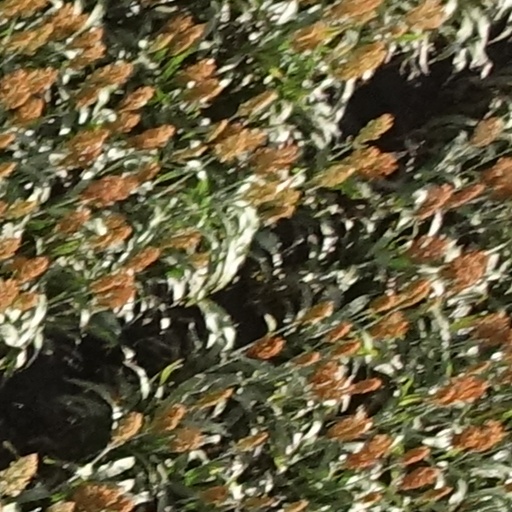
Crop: sorghum